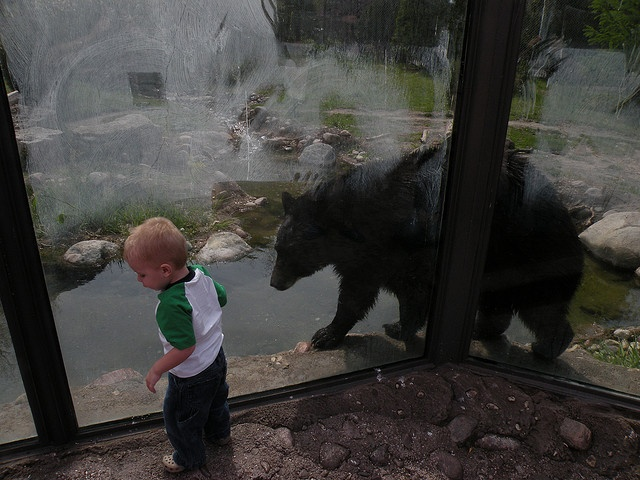
There is glass between the black bear and child.
A little boy is standing by a bear behind a window.
A black bear and child separated by a window.
A young boy standing next to a bear in a zoo
a toddler standing by a glass window with a black bear walking on the other side